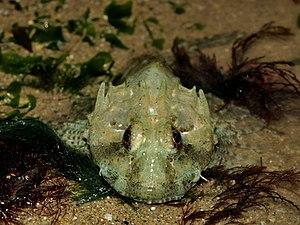
Le chabot de mer est l'une des rares espèces de poissons de la famille des cottidés à vivre en eaux salées. C'est la seule espèce du genre Taurulus.
Voici une liste des poissons marins présents dans l'océan Atlantique.
Les Cottidés sont une famille de poissons regroupant les cottes, chabots et chaboisseaux. Il s'agit d'espèces septentrionales vivant sur le fond et bien que la plupart des espèces soient marines, un bon nombre se retrouvent dans les eaux douces d'Asie, d'Europe et du nord de l'Amérique du Nord.